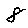
Label: 8